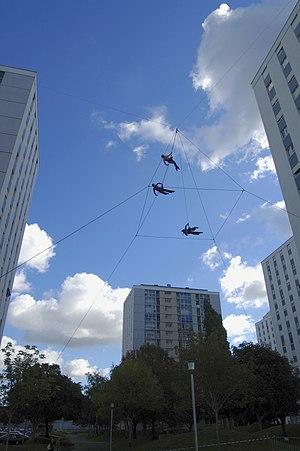
Vide Accordée est une création pour l'espace public
L'expression danse verticale peut être considérée comme un terme générique pour désigner trois grands courants : la danse-escalade, la danse aérienne et la danse voltige.